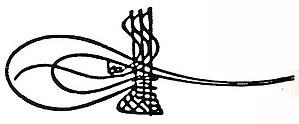
Mourad III fut le 12ᵉ sultan de l'Empire ottoman. Il régna de 1574 jusqu'à sa mort.
La liste des sultans de l'Empire ottoman réunit les trente-six souverains de l'Empire ottoman, de sa fondation à la fin du XIIIᵉ siècle à sa disparition au début du XXᵉ siècle. Ils appartiennent tous à la dynastie ottomane, issue du fondateur de l'empire, Osman. À partir de 1517, ils détiennent également le titre de calife.